Adam Skórnicki

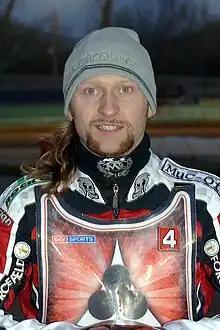
Skórnicki in 2007

Adam Skórnicki (born 22 October 1976 in Wolsztyn, Poland) is a former motorcycle speedway rider from Poland.